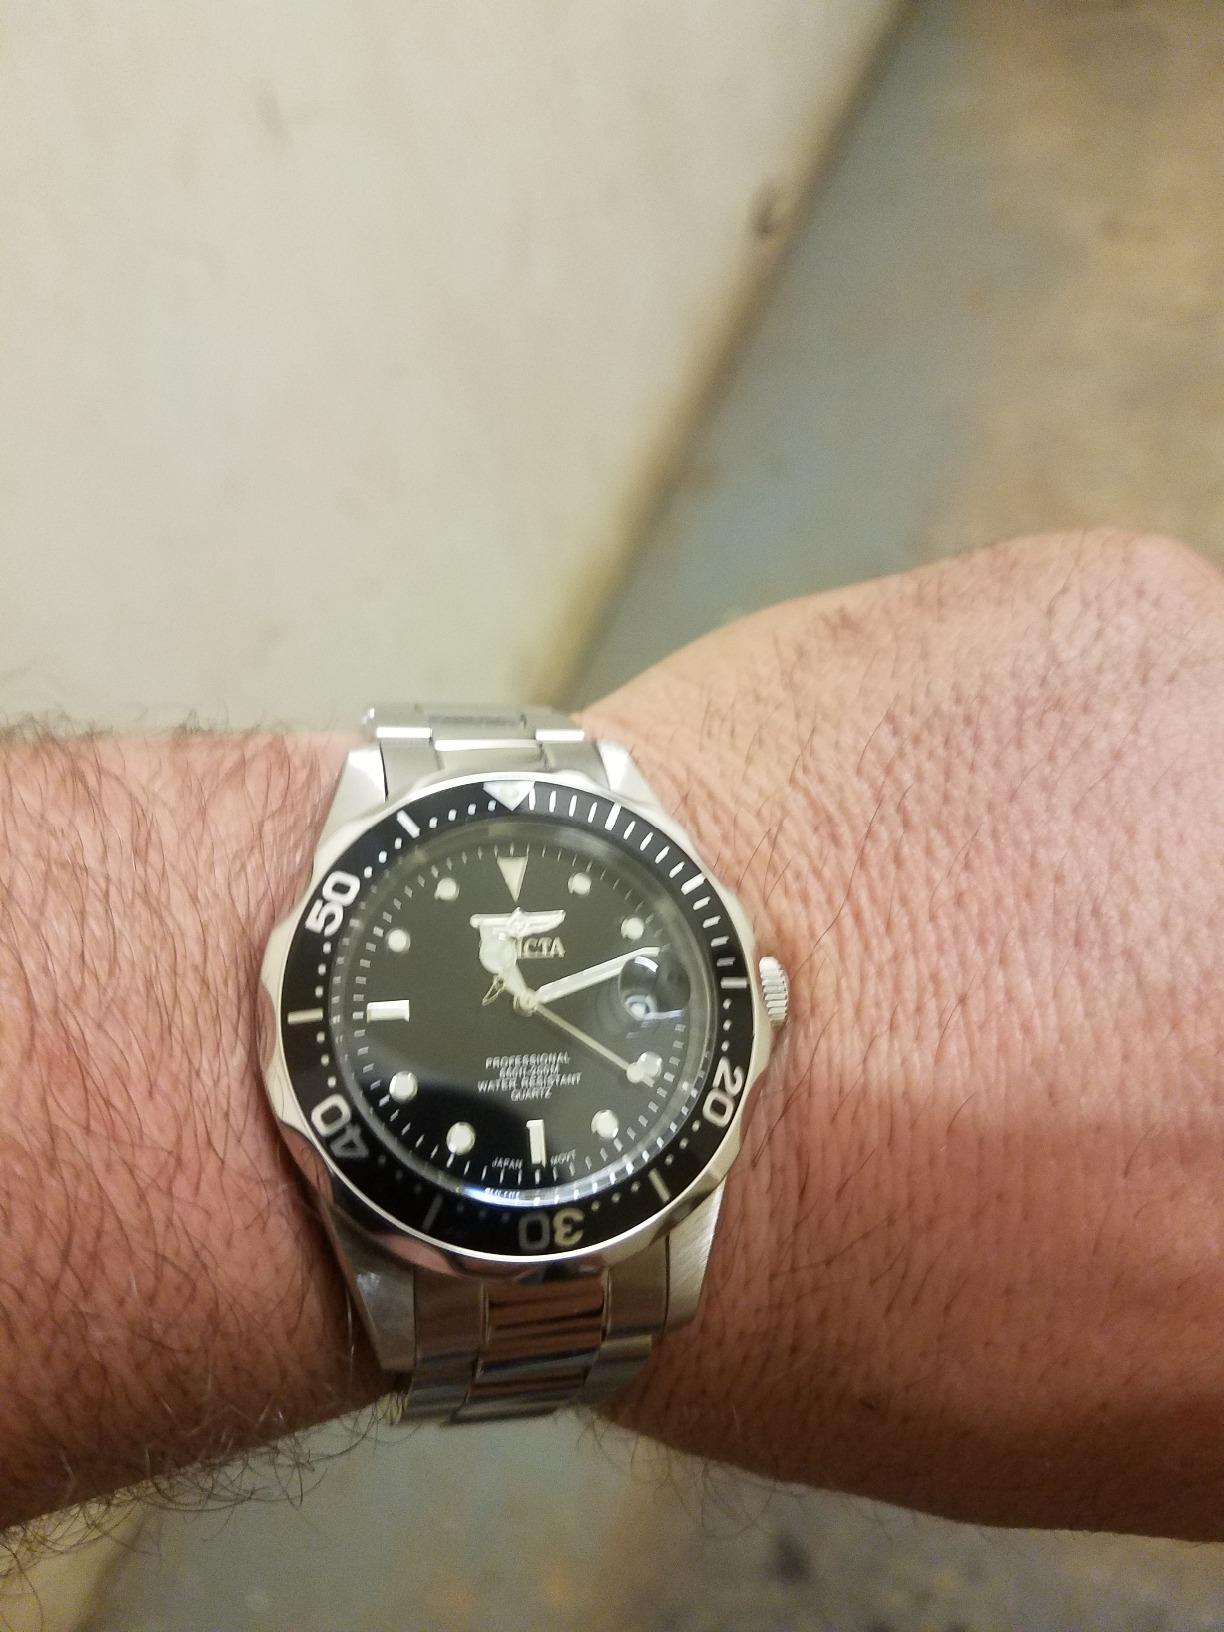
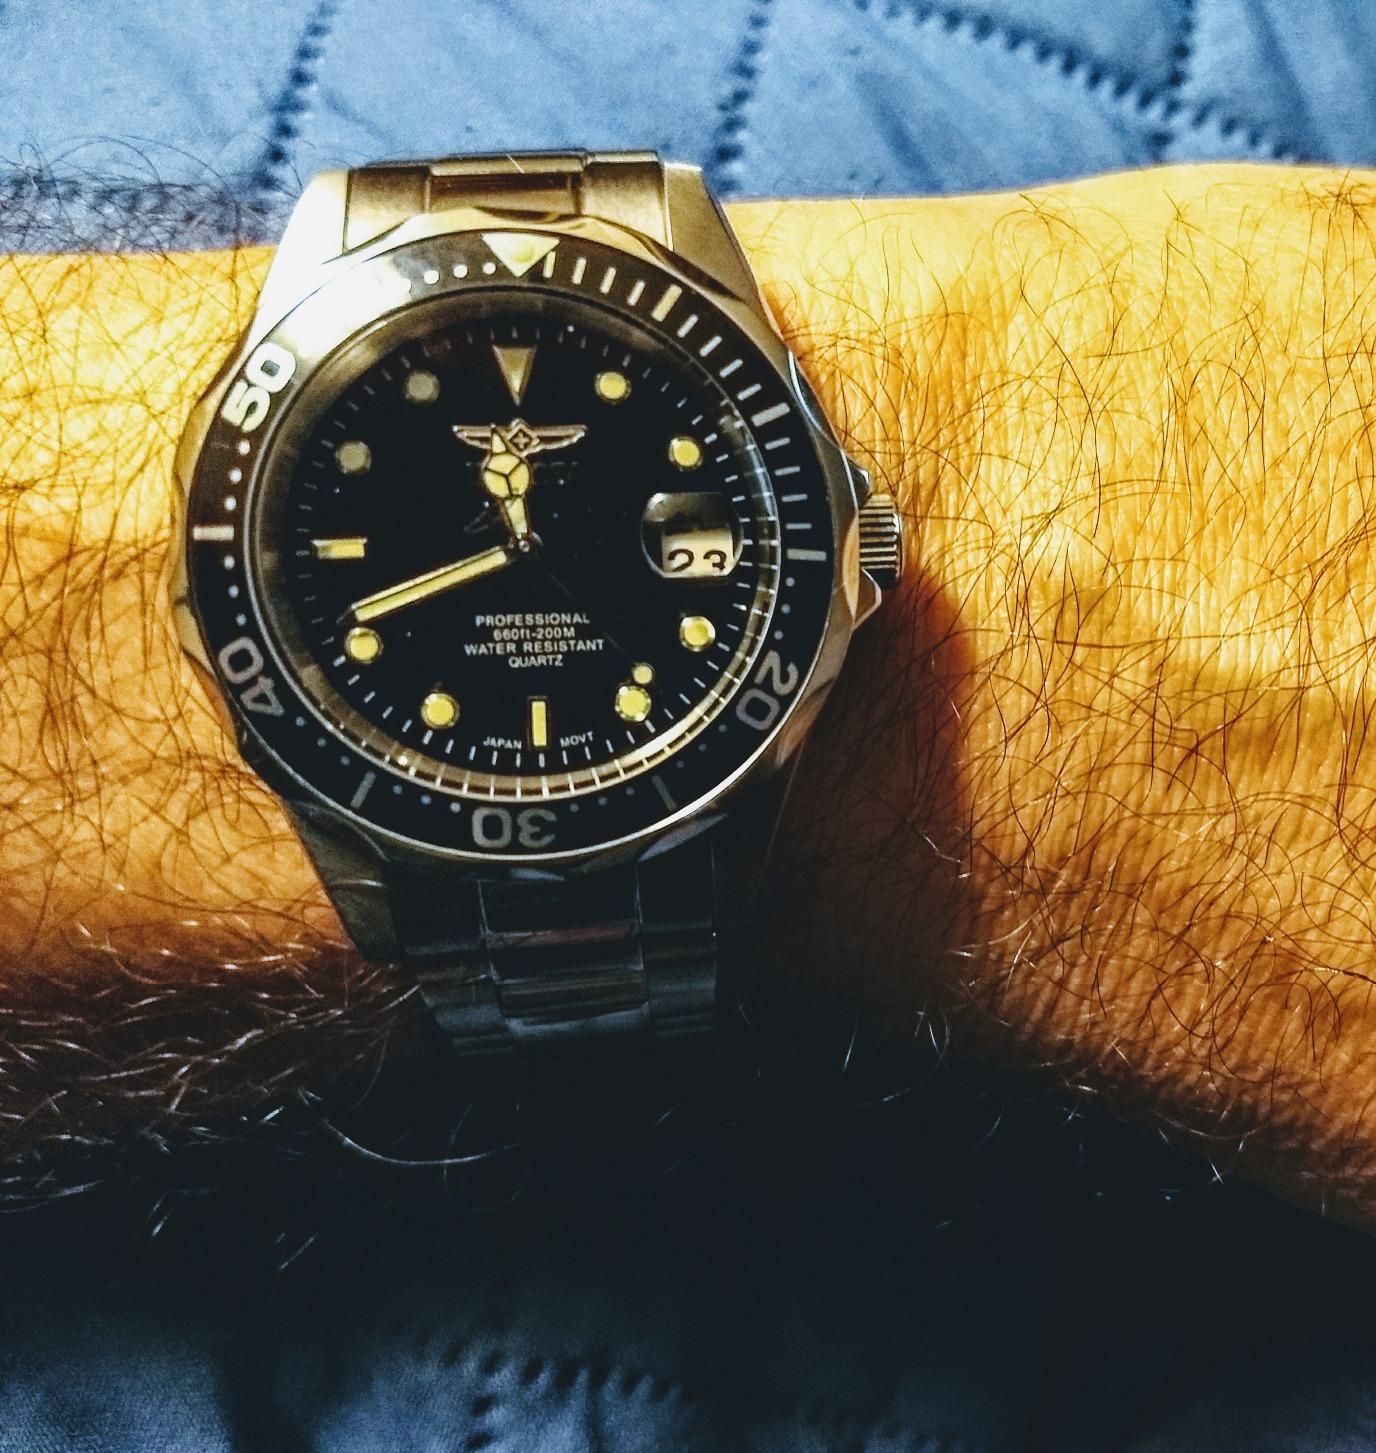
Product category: accessories_watch
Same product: yes